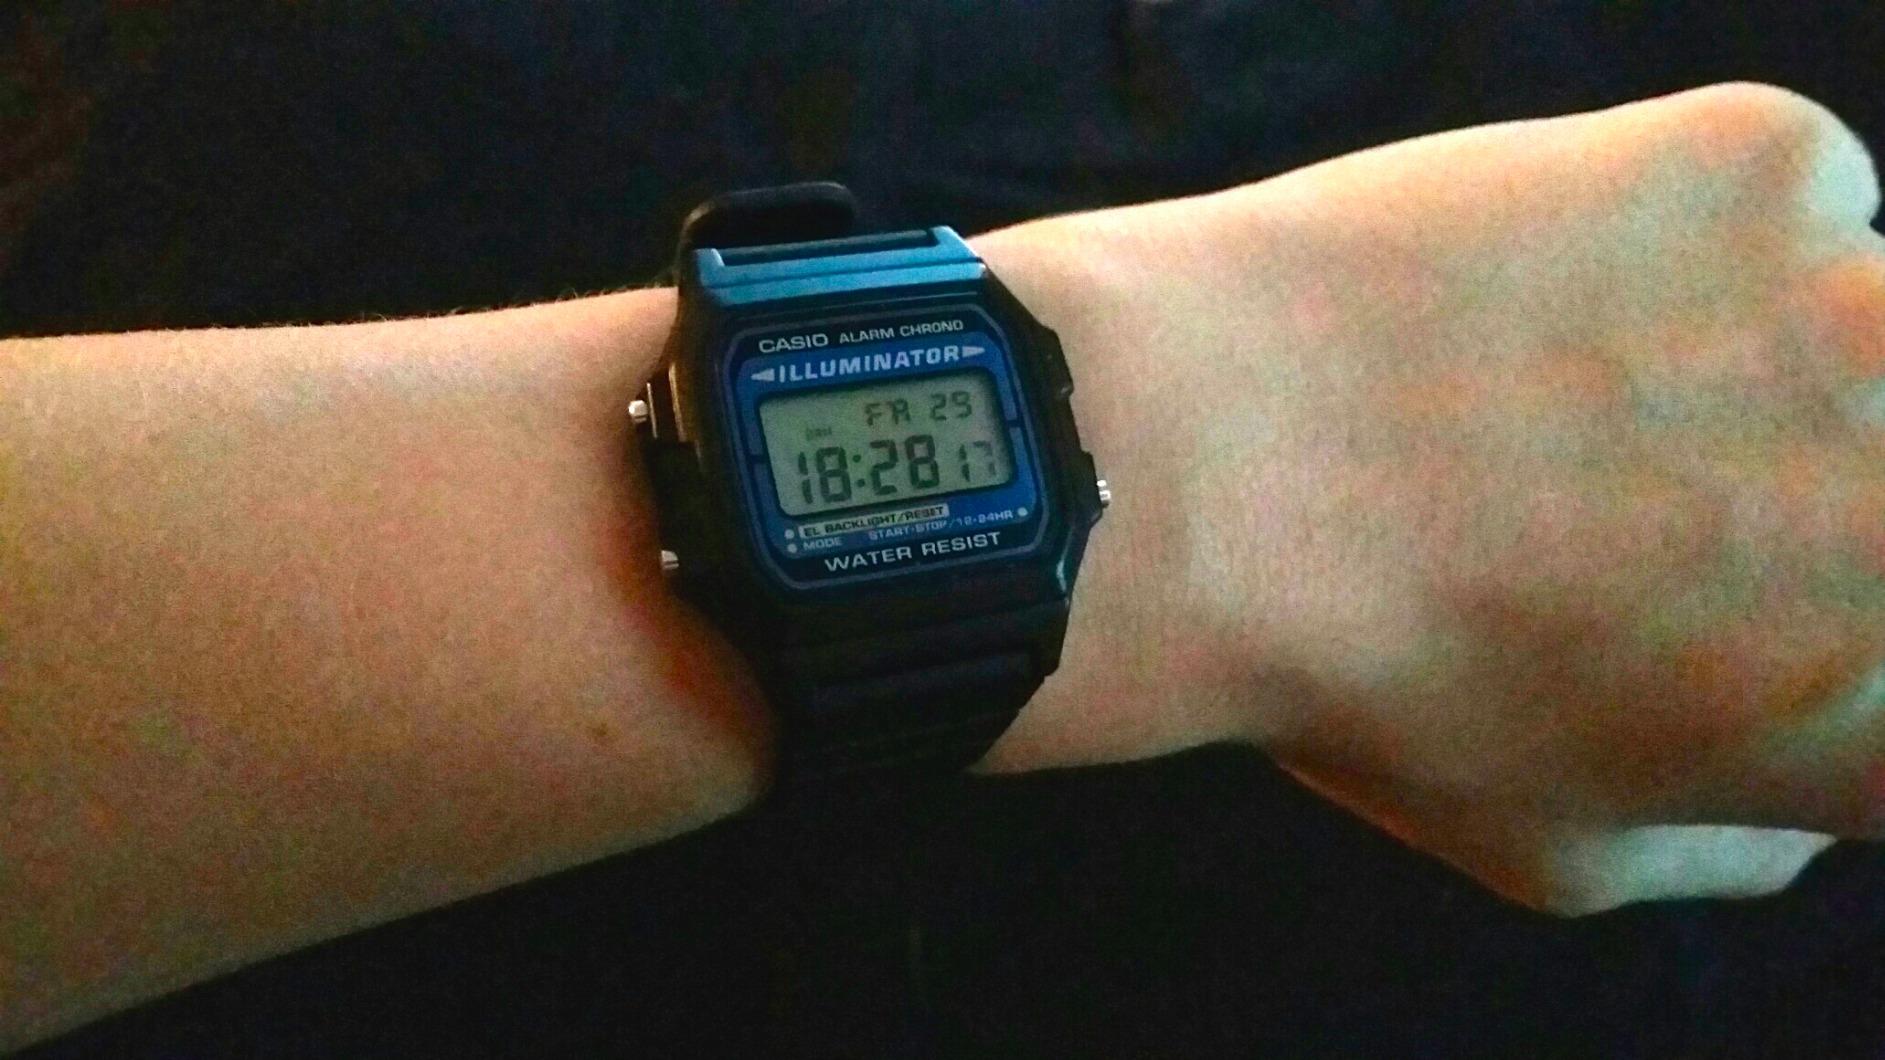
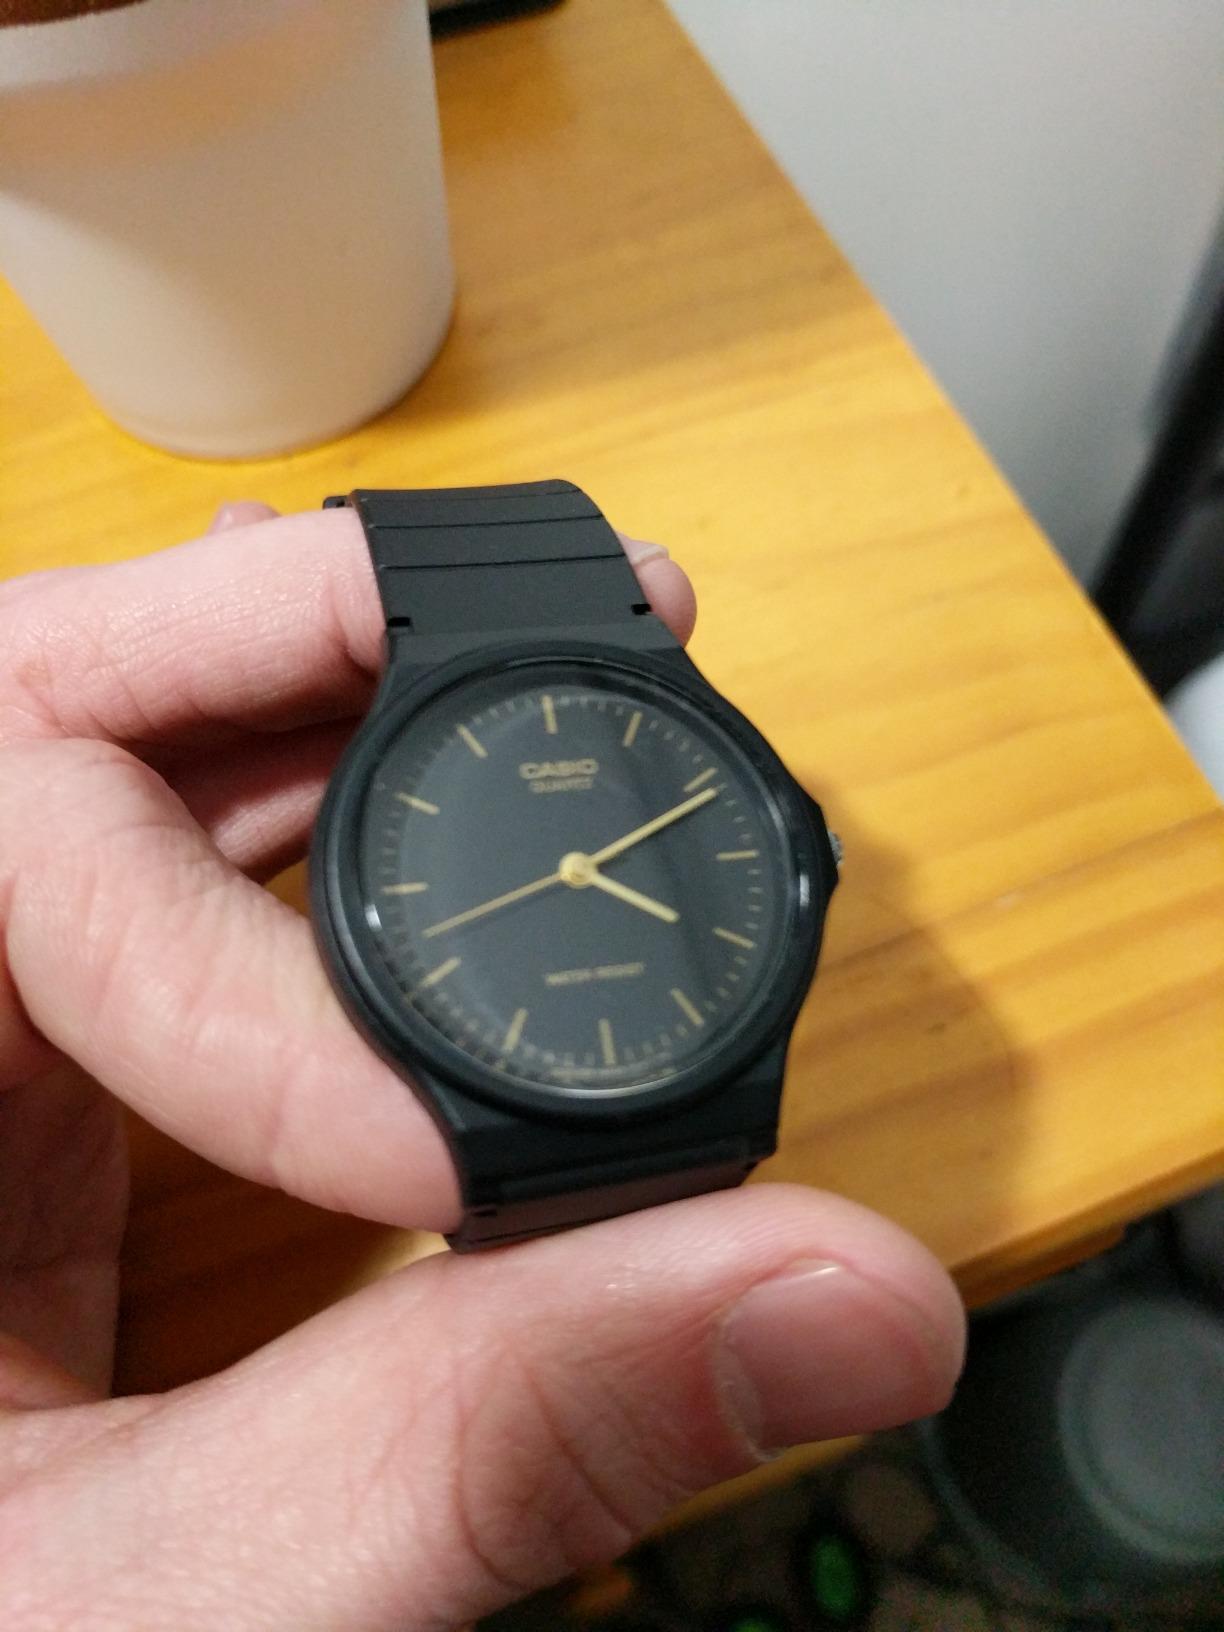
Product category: accessories_watch
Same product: no